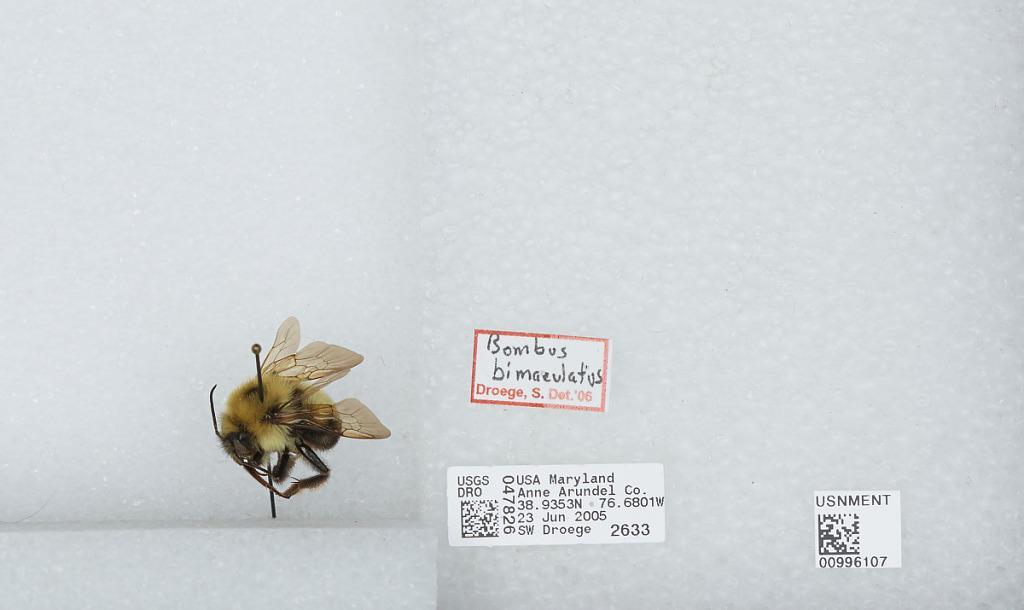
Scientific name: Bombus (Pyrobombus) bimaculatus Cresson
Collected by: S. Droege
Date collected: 2005-6-23
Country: United States
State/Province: Maryland
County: Anne Arundel
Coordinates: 39, -76.6
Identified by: Droege, S. W.